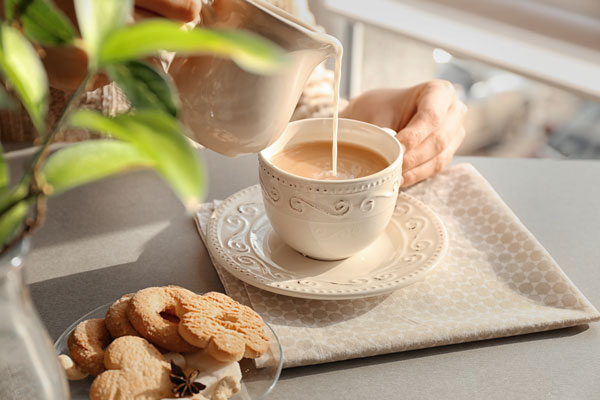
Dish: chai